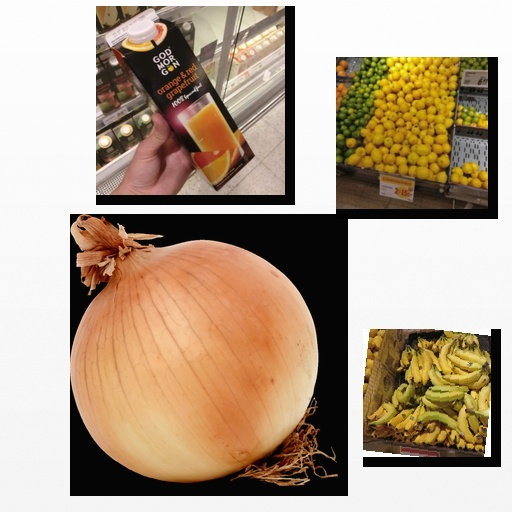
Food items: banana, lemon, grapefruit_juice, onion